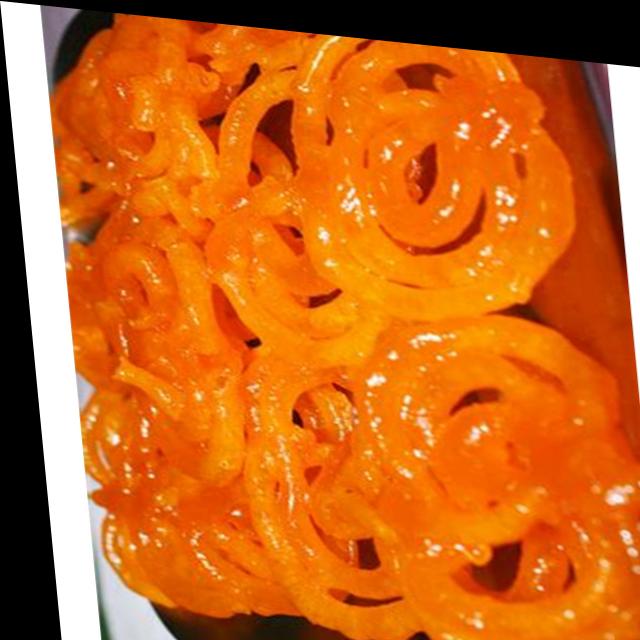
Dish: jalebi